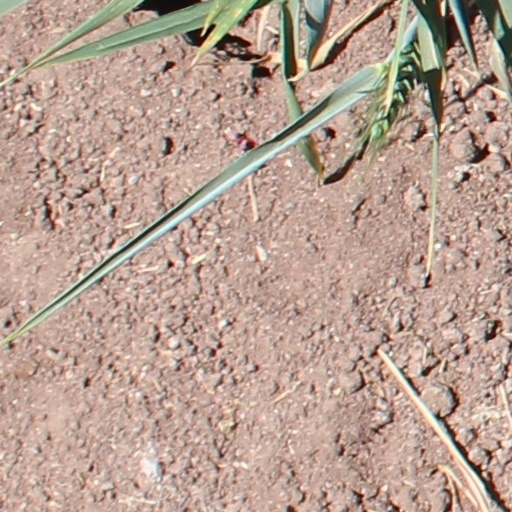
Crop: wheat